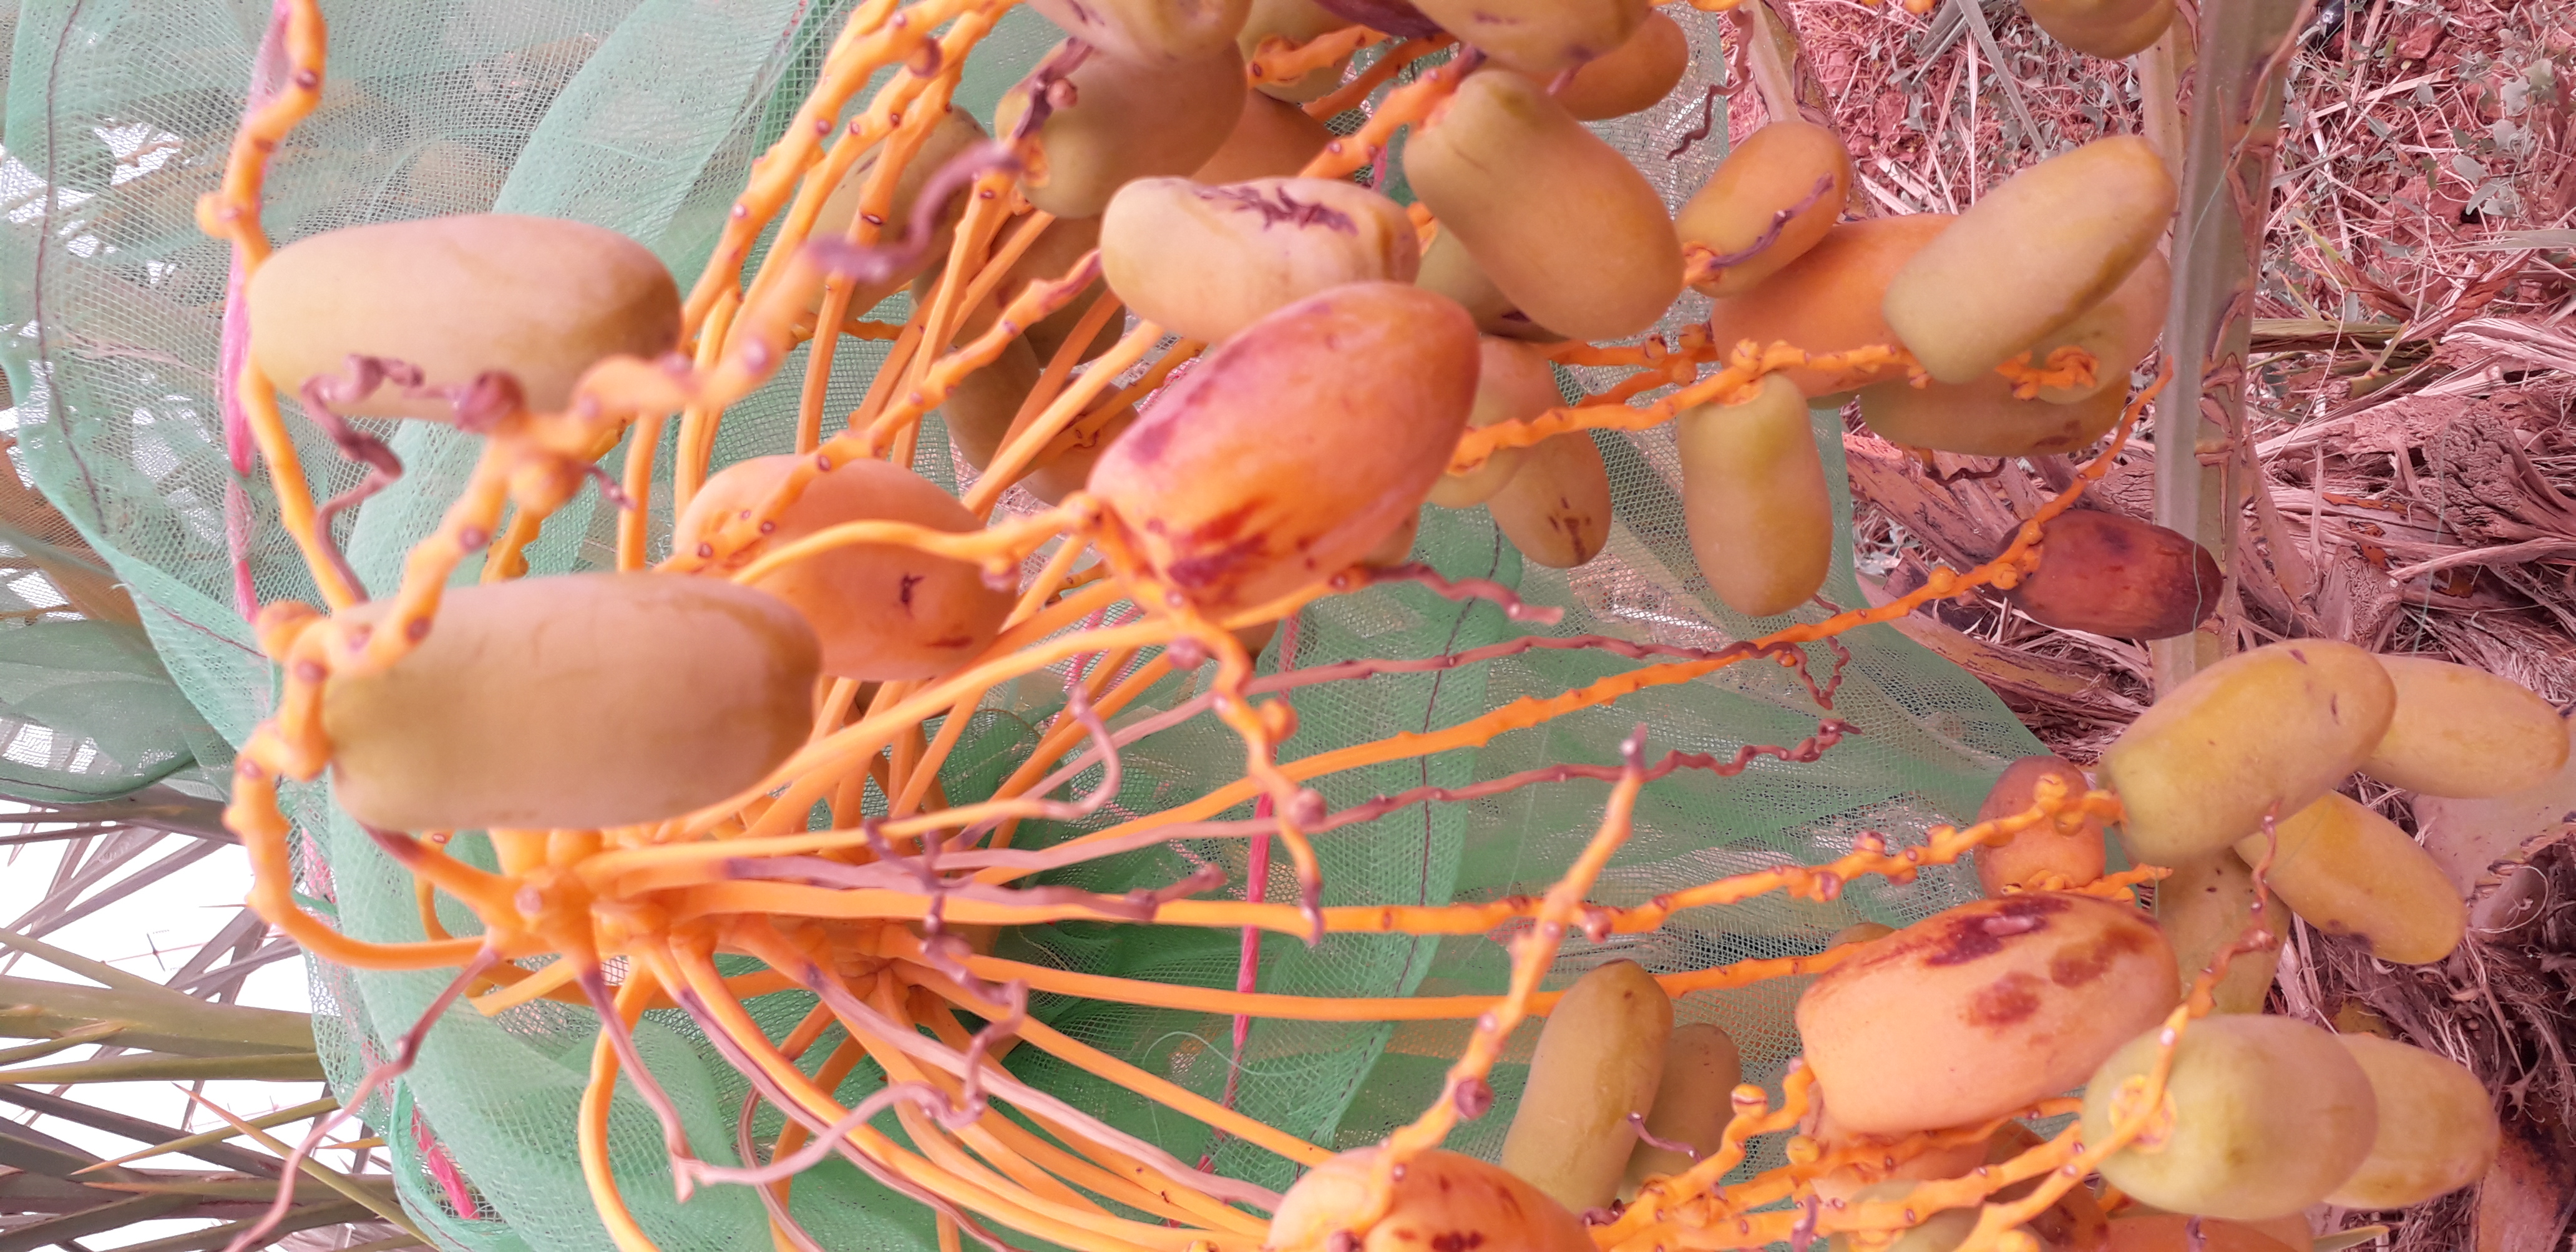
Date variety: Boumajhoul